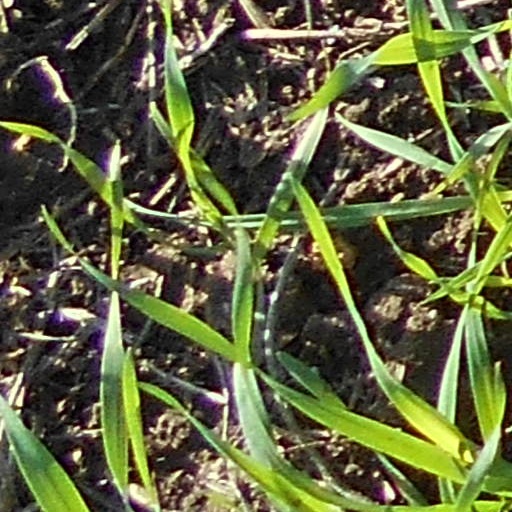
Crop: wheat